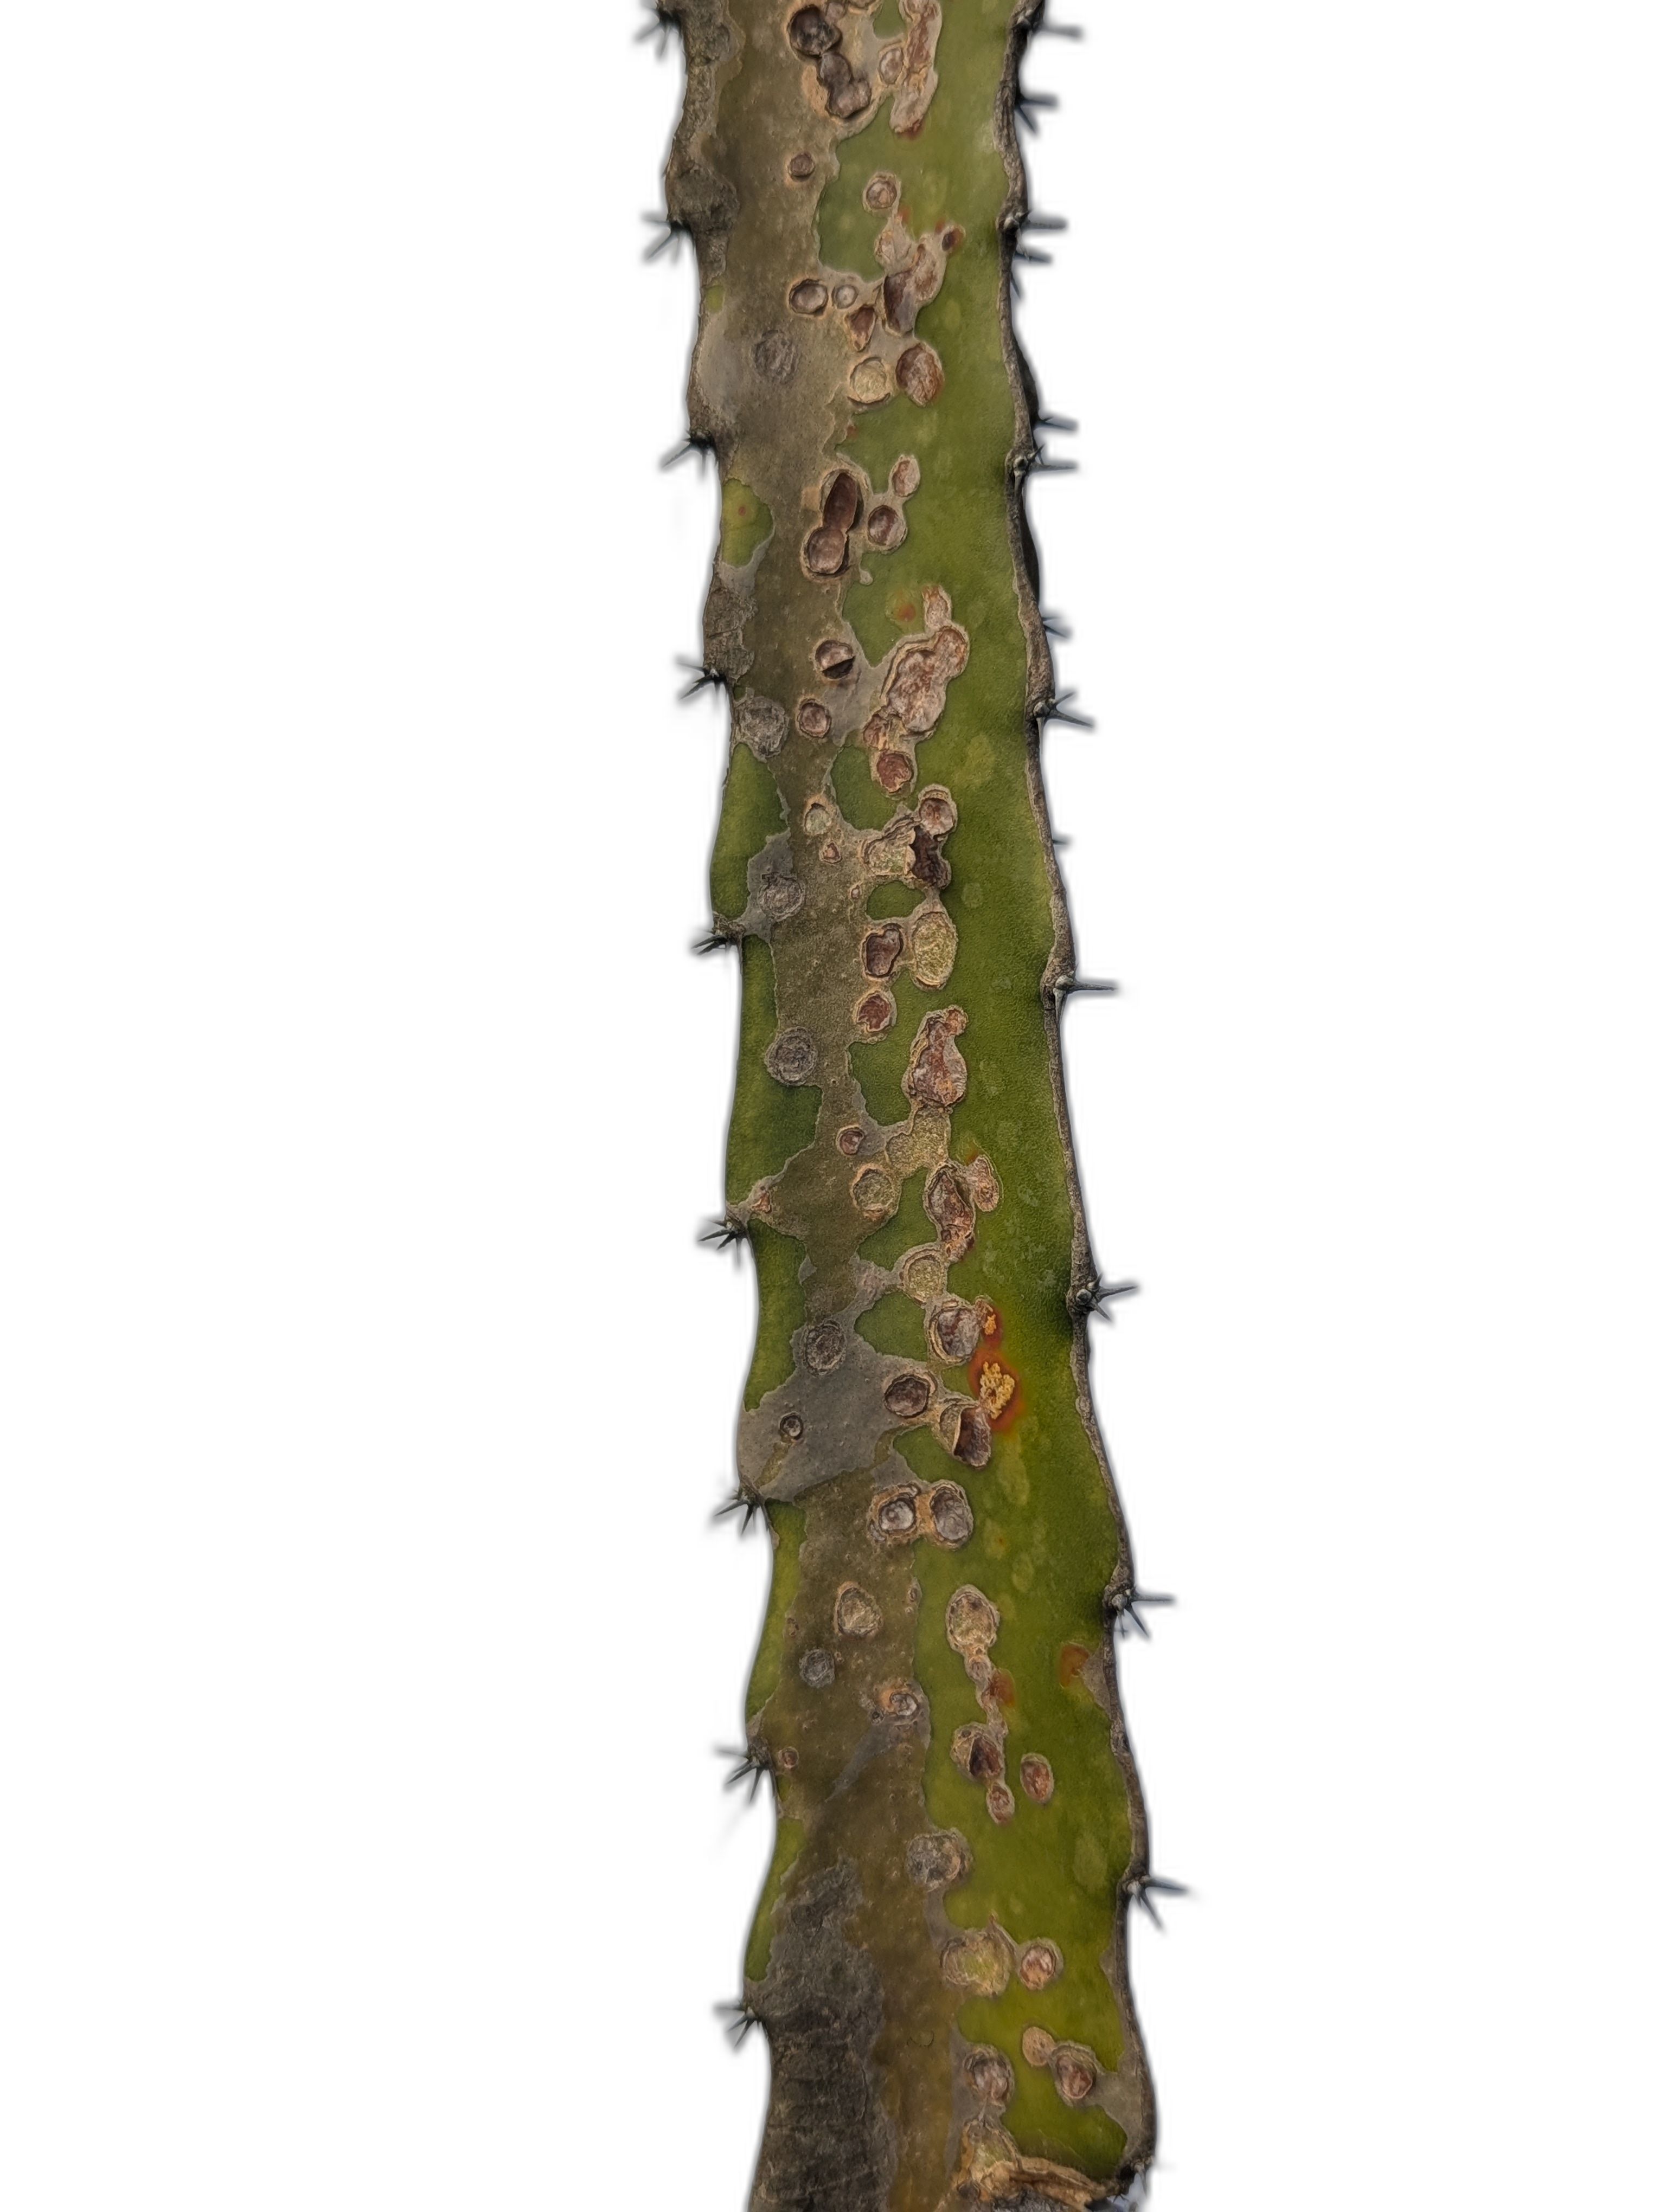
Label: Bad leaf